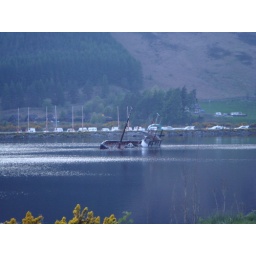
Driving to Fort William I spotted this boat in a loch and thought it would make an interesting photo.